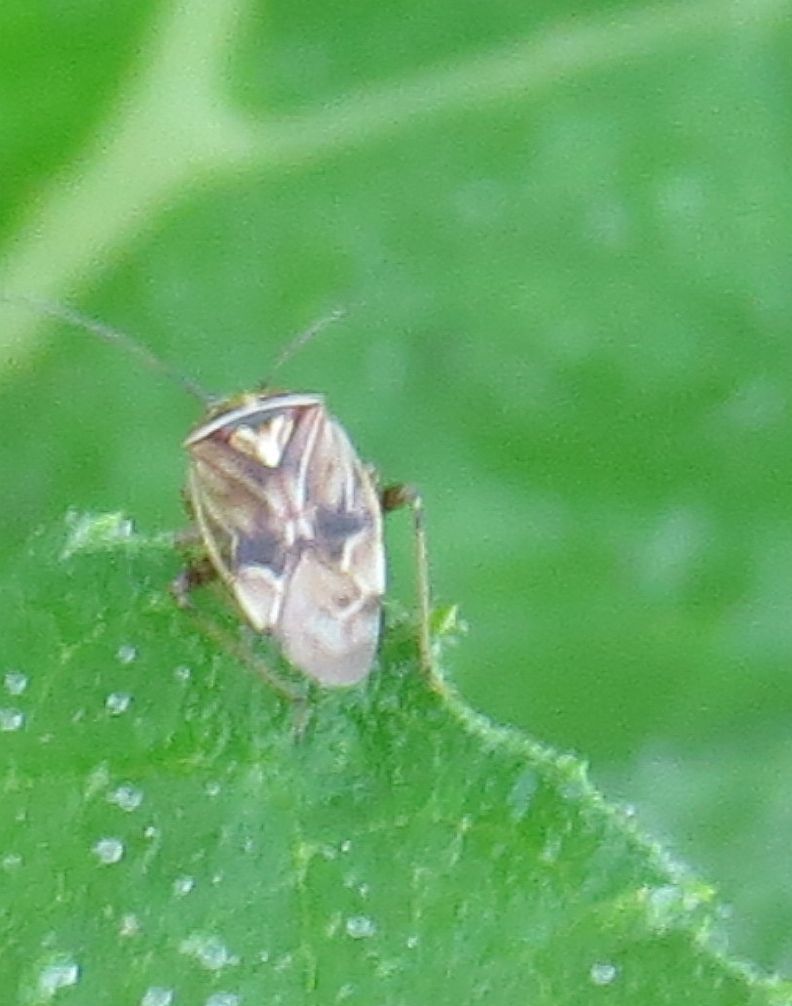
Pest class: lygus_bug